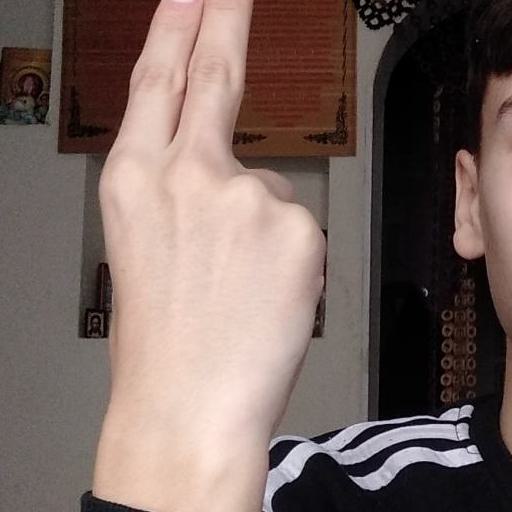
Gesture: two_up_inverted